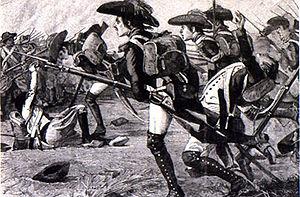
Défaite vendéenne à Luçon
La première bataille de Luçon a lieu lors de la guerre de Vendée. Le 28 juin 1793, la garnison repousse une attaque vendéenne contre la ville.
Charles Aimé de Royrand, né le 14 mars 1726 à Saint-Fulgent et mort le 5 décembre 1793 à Sermaise près de Baugé-en-Anjou, est un militaire français, connu pour être le plus âgé des chefs vendéens.